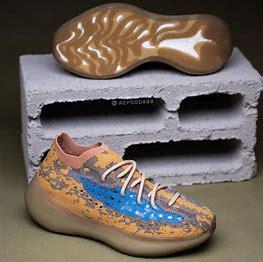
Brand: Adidas
Model: Yeezy Boost 380